43rd Indiana Infantry Regiment

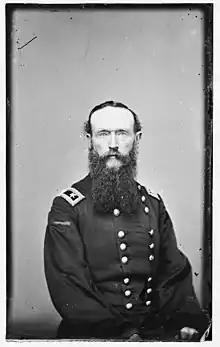
Major General Frederick Steele

Not long after the Battle of Helena, Major General Benjamin Prentiss, commanding the Union forces in Arkansas, was replaced by Major General Frederick Steele; his force was renamed the Army of Arkansas. Steele, a seasoned and competent officer who had acquitted himself well under General William T. Sherman's command on the Vicksburg Campaign, immediately set out to capture the Arkansas state capital at Little Rock. Moving west, the Federal army brushed aside Confederate resistance at the Battle of Bayou Fourche (sometimes called the Battle of Little Rock), and occupied Little Rock on 10 September 1863.